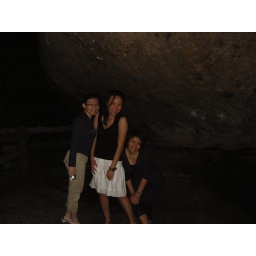
girls under the rock